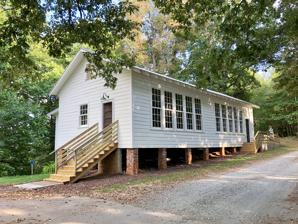
Building: Mars Hill Anderson Rosenwald School
Country: United States of America
Year built: 1938
Historic school building in North Carolina, United States United States historic place Mars Hill Anderson Rosenwald School U.S. National Register of Historic Places Mars Hill Anderson Rosenwald School, 12 September 2019 Show map of North Carolina Show map of the United States Location 225 Mount Olive Dr., Mars Hill, North Carolina Coordinates 35°48′23″N 82°32′29″W / 35.80639°N 82.54139°W / 35.80639; -82.54139 Area less than one acre Built 1928 ( 1928 ) NRHP reference No. 100002519 Added to NRHP May 31, 2018 Mars Hill Anderson Rosenwald School (also known as Anderson School) is a historic school building in Mars Hill, North Carolina . History In 1928, the school was built to educate Mars Hill's African-American children. It served Madison County and portions of Yancey County from 1928 to 1965, when it closed as a result of North Carolina's school integration. It is one of only two surviving Rosenwald schools in the state's westernmost region, and was restored between 2009 and 2019. In 2018, it was inscribed on the National Register of Historic Places . References